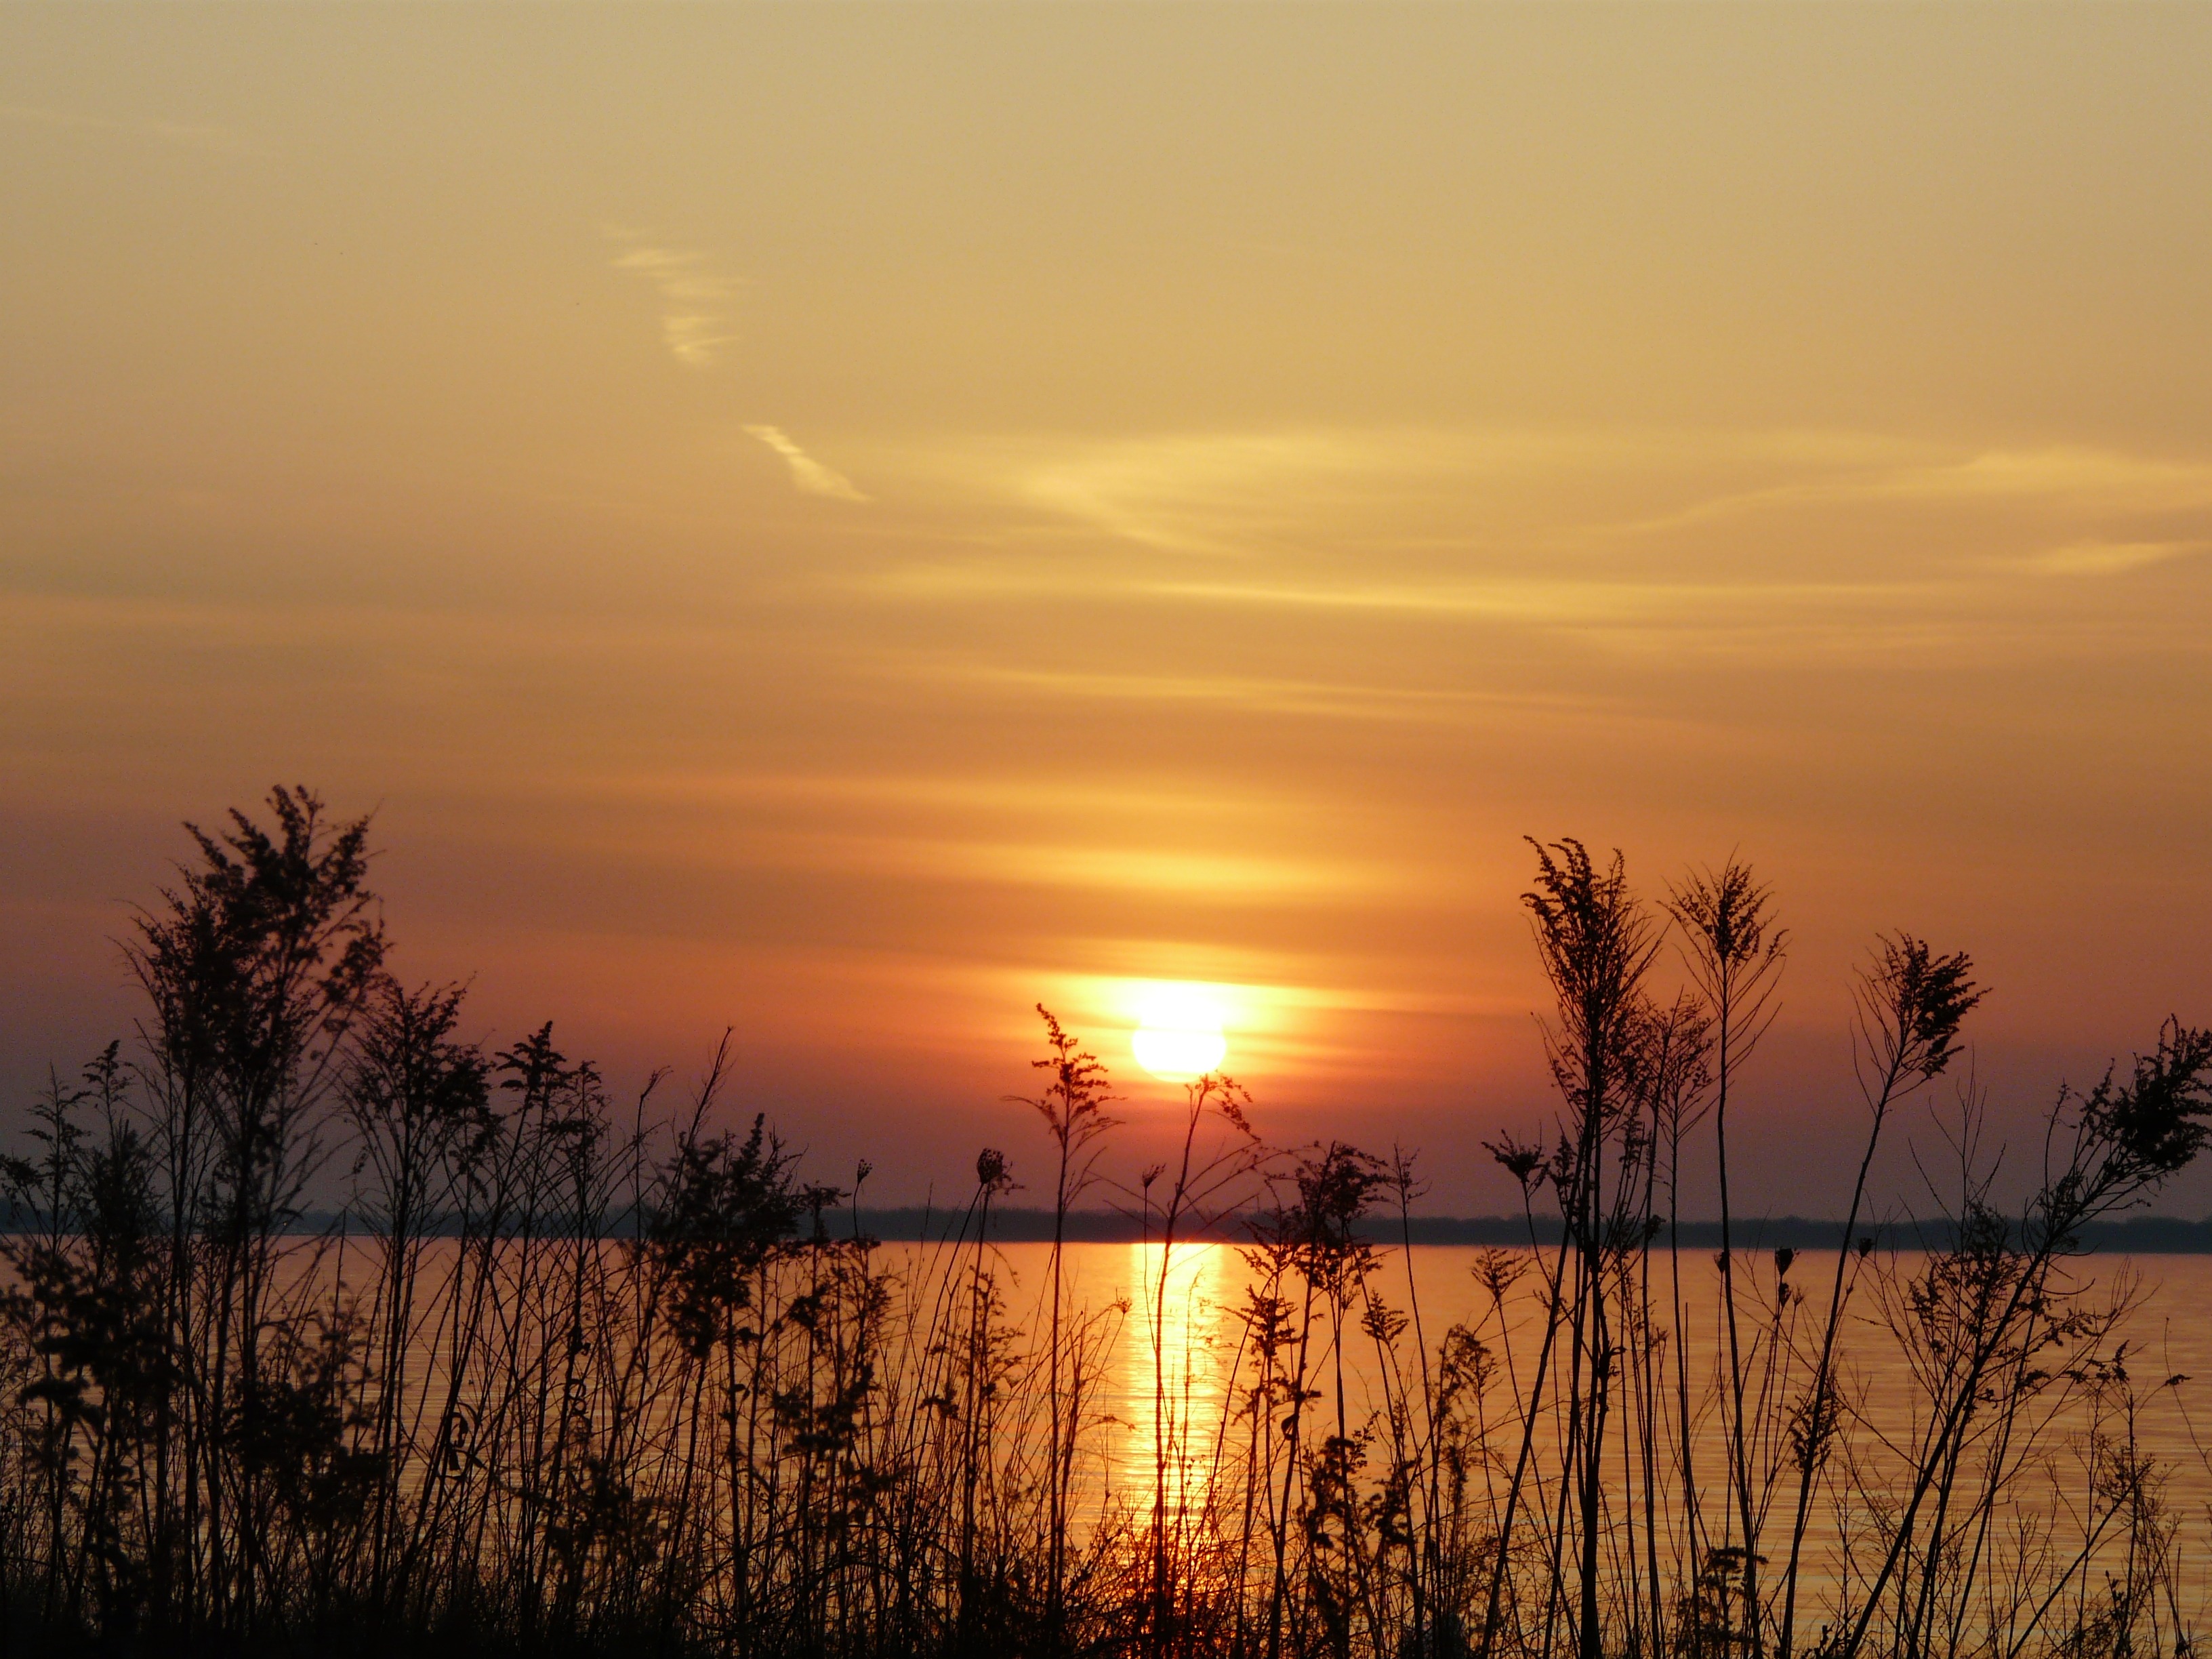
water, nature, horizon, sky, sun, sunrise, sunset, field, prairie, sunlight, morning, lake, dawn, dusk, evening, golden, gold, lovely, beautiful, lakes, afterglow, atmospheric phenomenon, red sky at morning